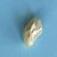
Maize quality: Bad